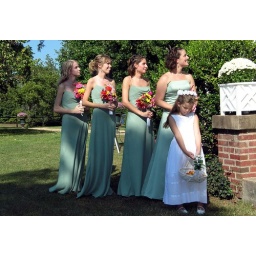
Ariel, Julia, La, Kim and the flower girl stare in rapt attention. Not necessarily at Em and Vadim.